Helen Blakeman

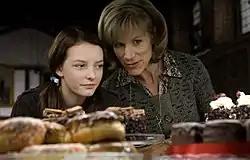
Publicity still for "Dustbin Baby", written by Blakeman in 2008.

It was at Birmingham University that Blakeman wrote "Caravan". Terry Johnson saw a performance of the play, and took a script to Mile Bradwell of Bush Theatre. The play was then shown at the Bush Theatre. The play tells the story of a mother and her two daughters staying in a caravan in north Wales, and Robert Butler of "The Independent" described the play as displaying "a lively gift for dramatising family disputes and representing young people's sex lives with a good-humoured frankness". A black comedy, David Benedict, also writing for "The Independent", criticised the plot as "contrived", saying that "The problem with this kind of writing on stage is that unlike a soap, it has to have theatrical shape, not least in that it has to end". The play won Blakeman the George Devine award. Blakeman's second play, "Normal", also opened at The Bush. "Normal" tells the story of a mother who lost two children in child birth and her surviving daughter, and the play alternates between a character's monologues in a police station and the events leading up to the incident which brought her to the station. Butler described this as "tougher going" than "Caravan", and said that "Blakeman's talent for unlikely scenes is largely on hold".